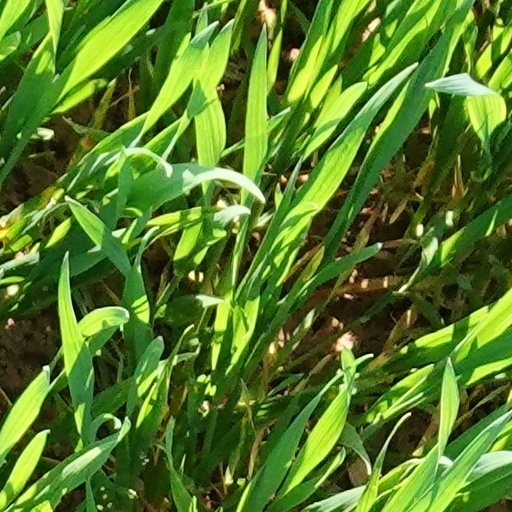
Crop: wheat